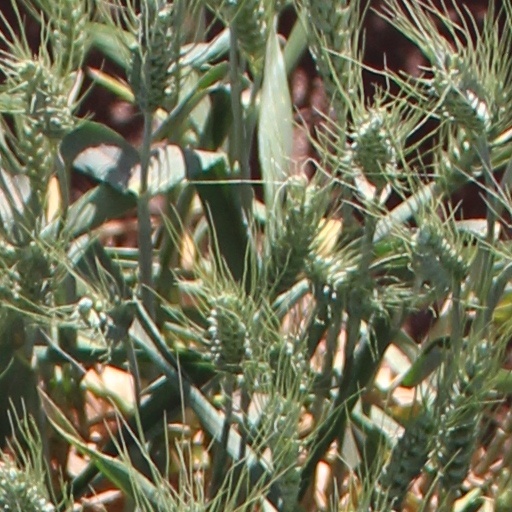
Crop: wheat